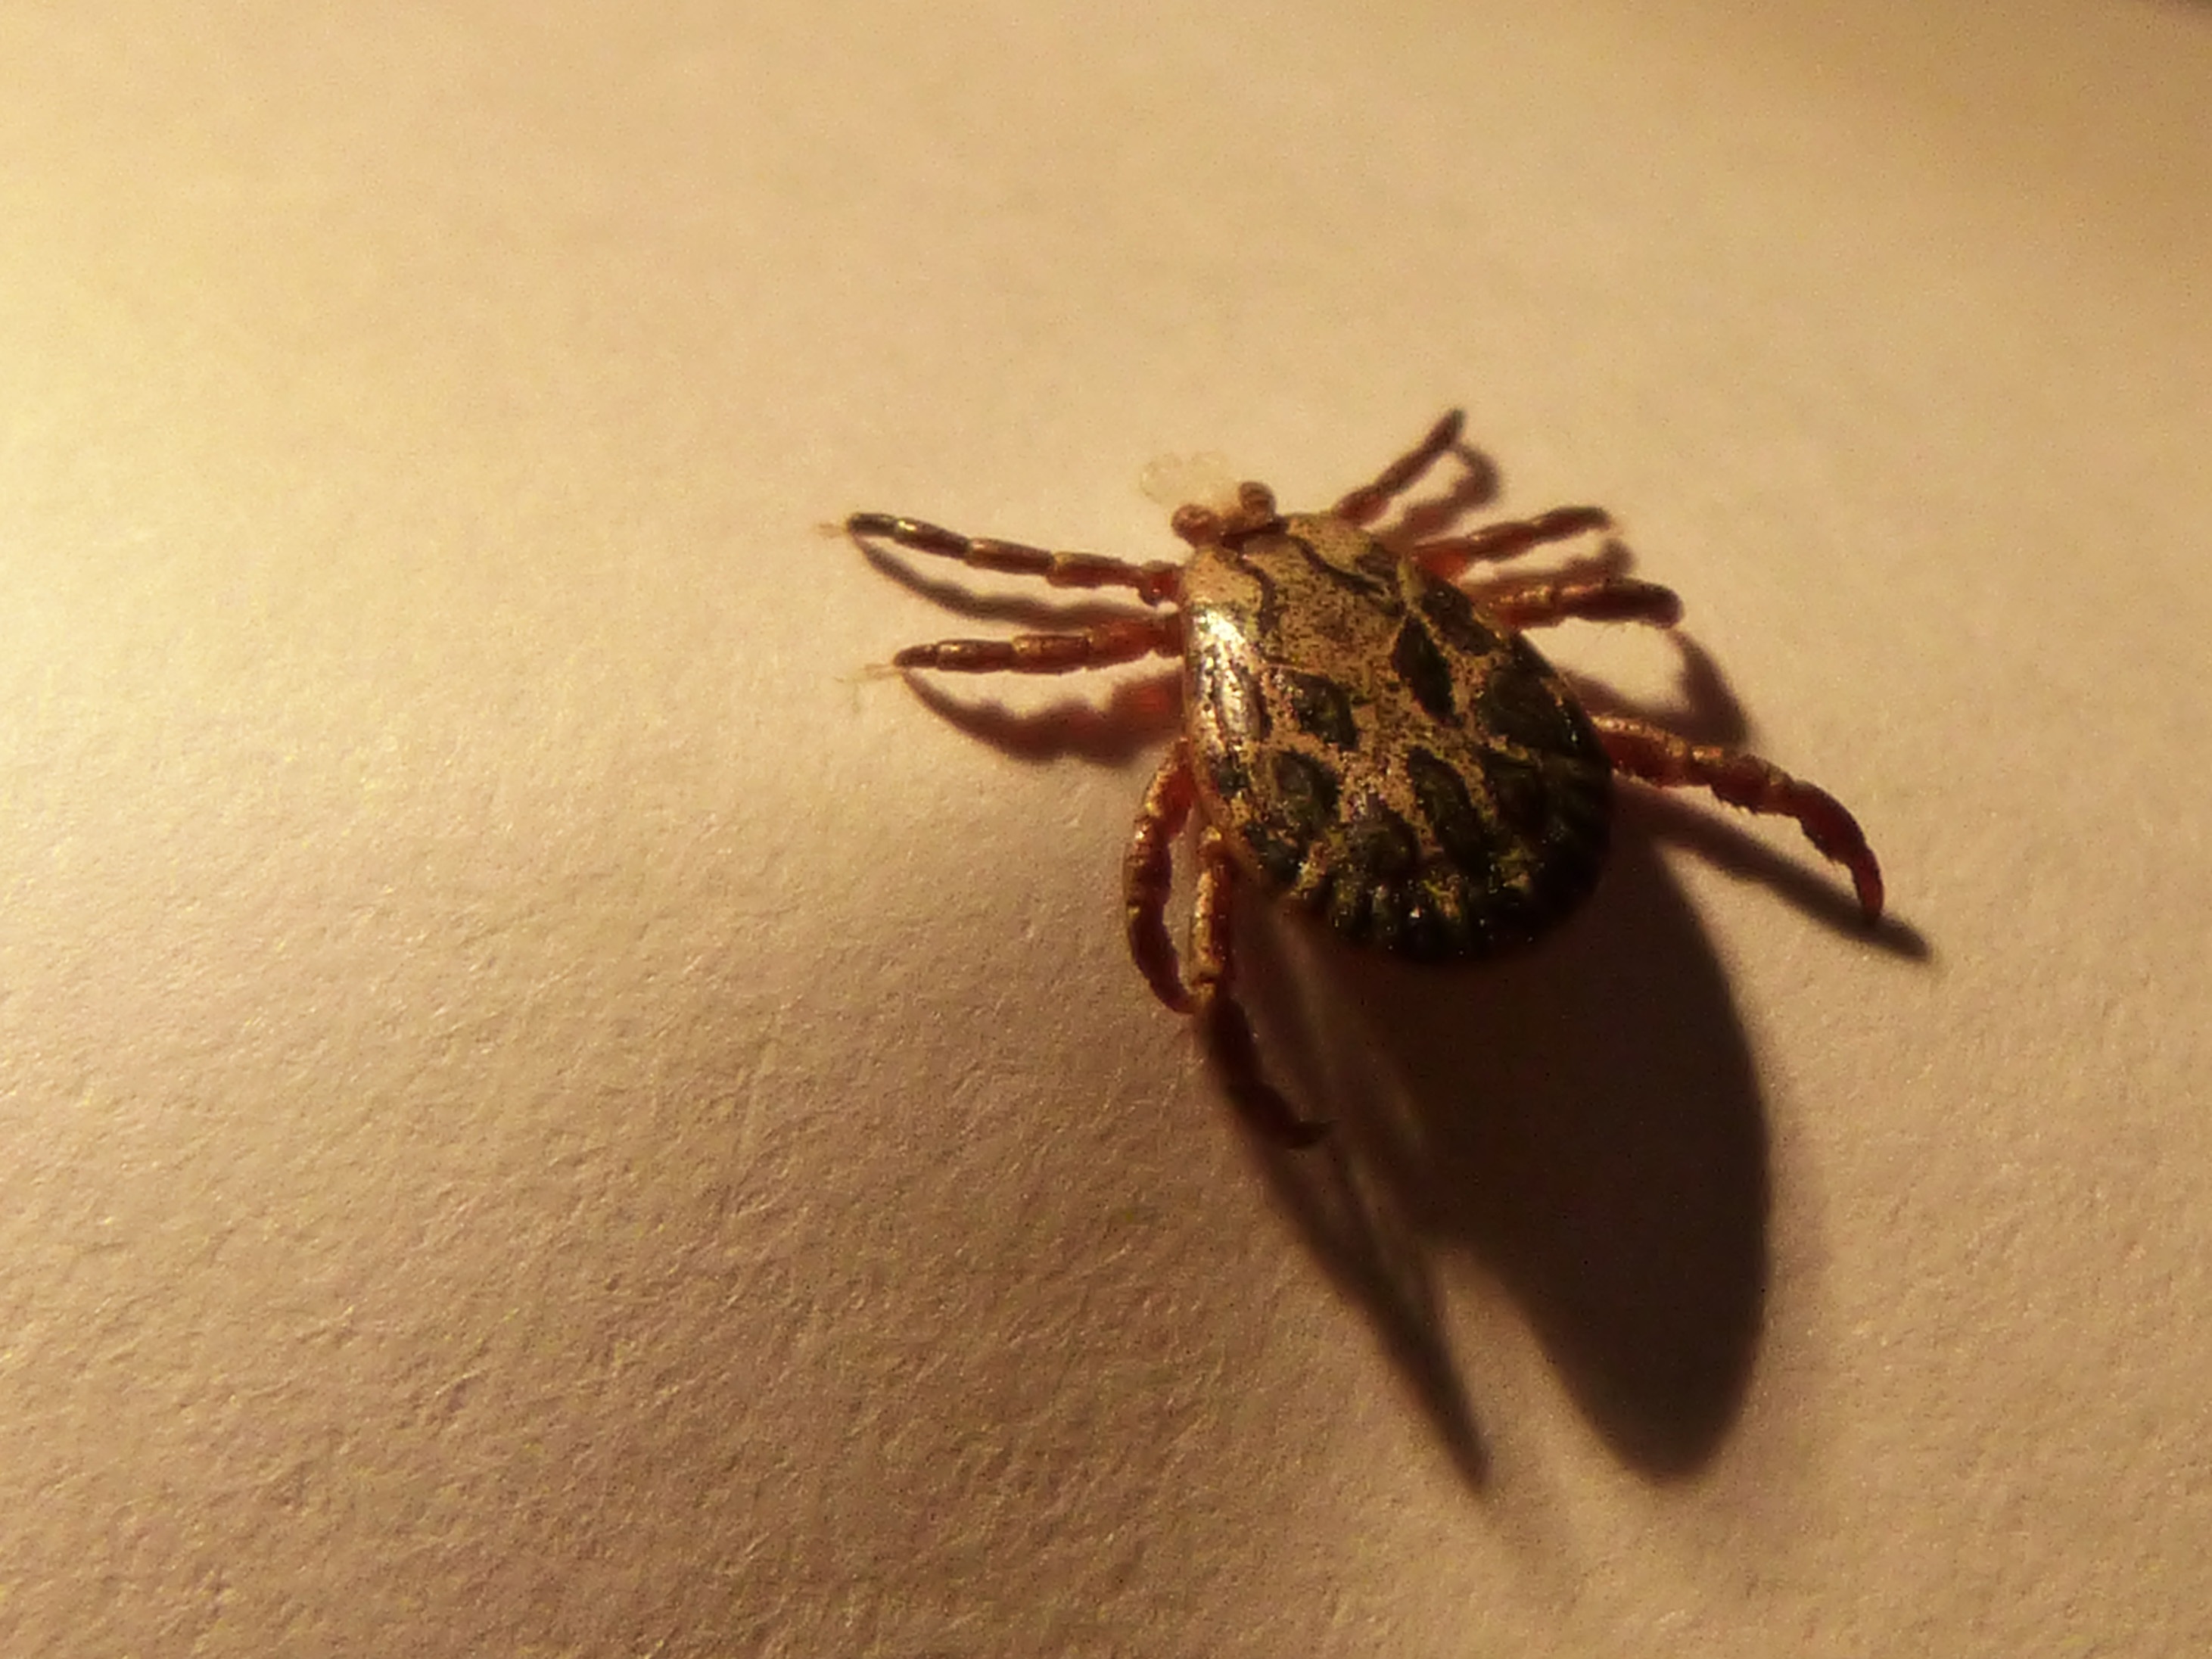
insect, fauna, invertebrate, close up, spider, arachnid, plague, mite, macro photography, arthropod, tick